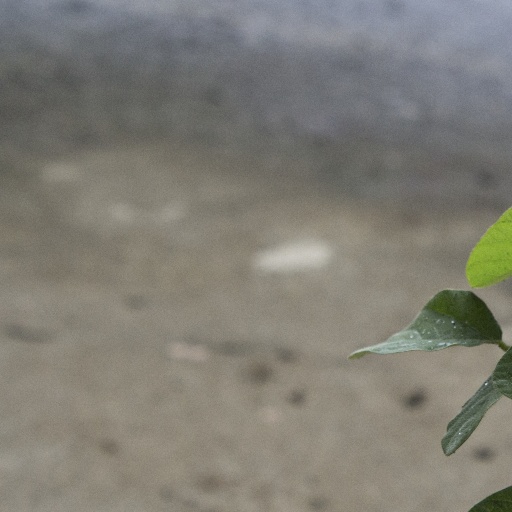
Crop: soybean